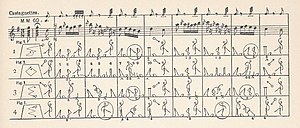
Dansenotation
Dansenotation sammen med musiknotation
Dansenotation er den symboliske repræsentation af dansebevægelser. Den ligner bevægelsesnotation, men kan begrænses til kun at vise menneskebevægelser.